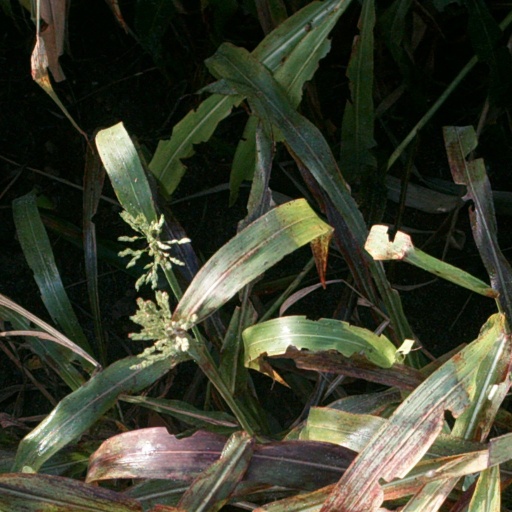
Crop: sorghum